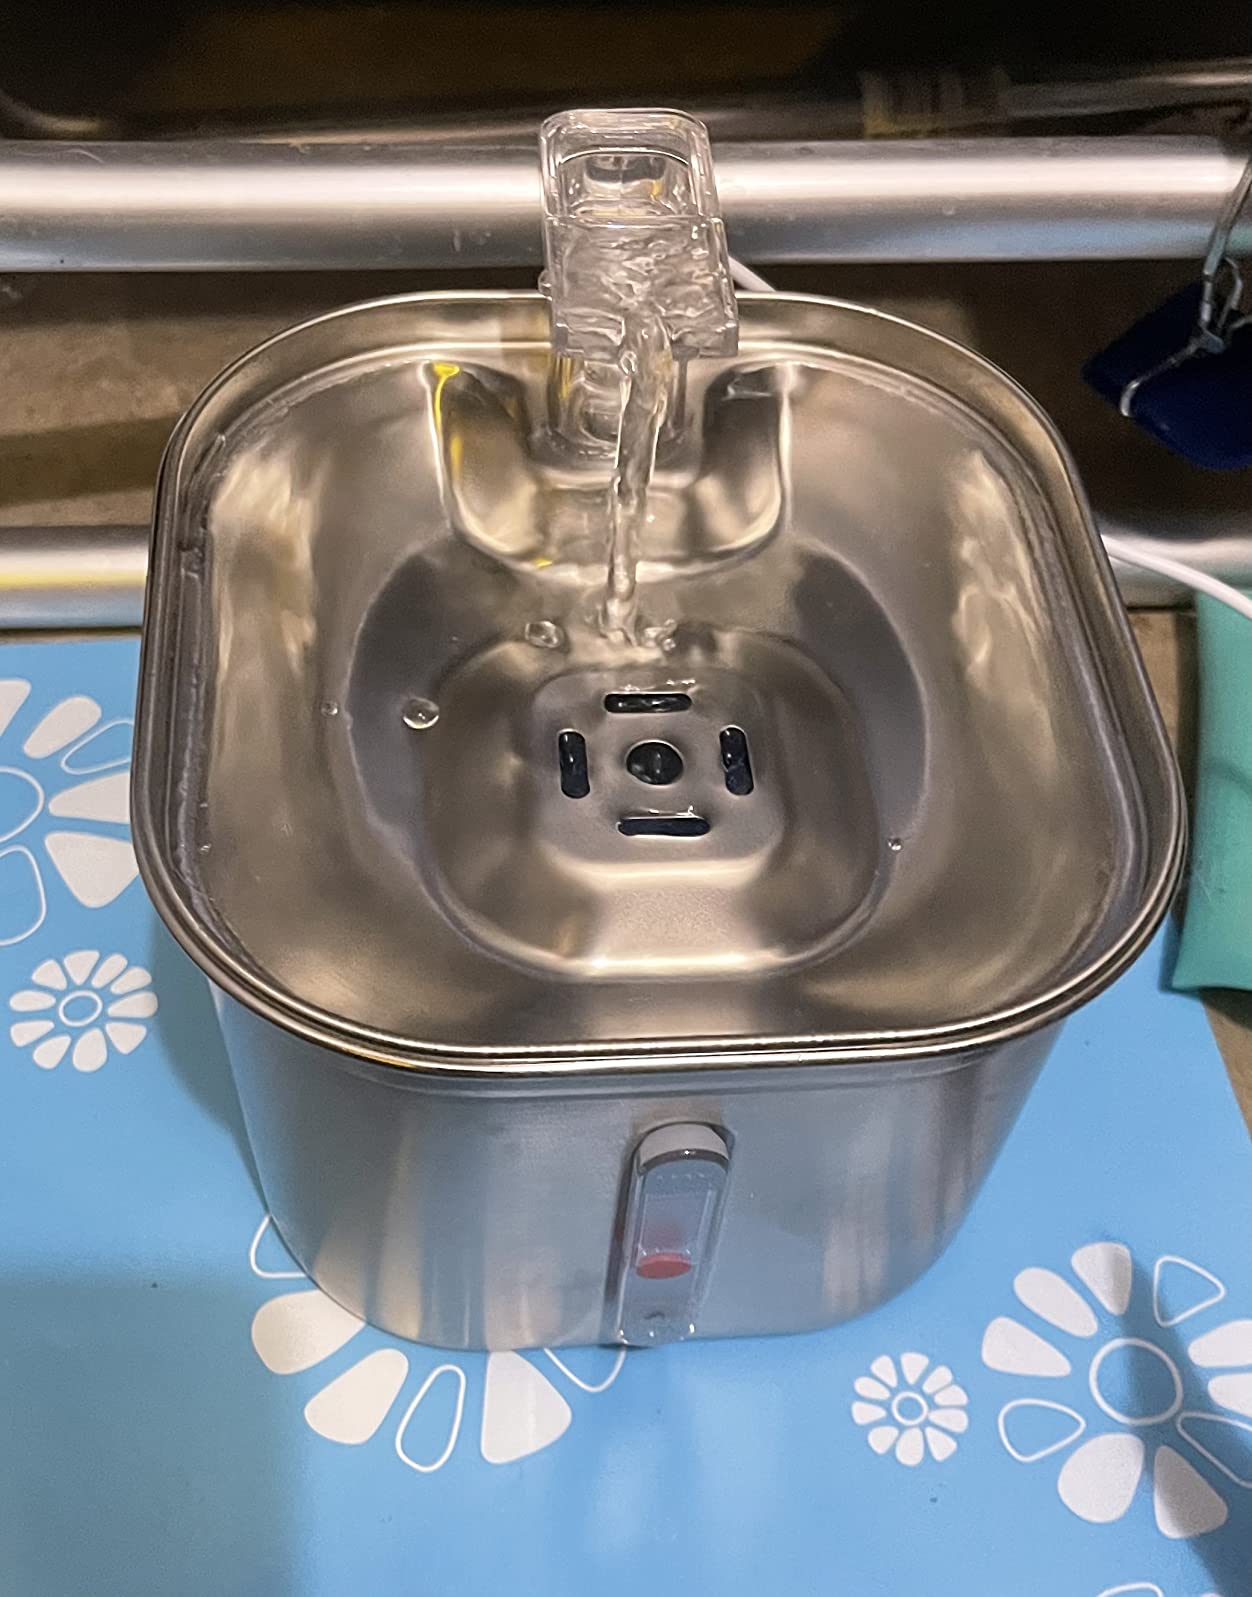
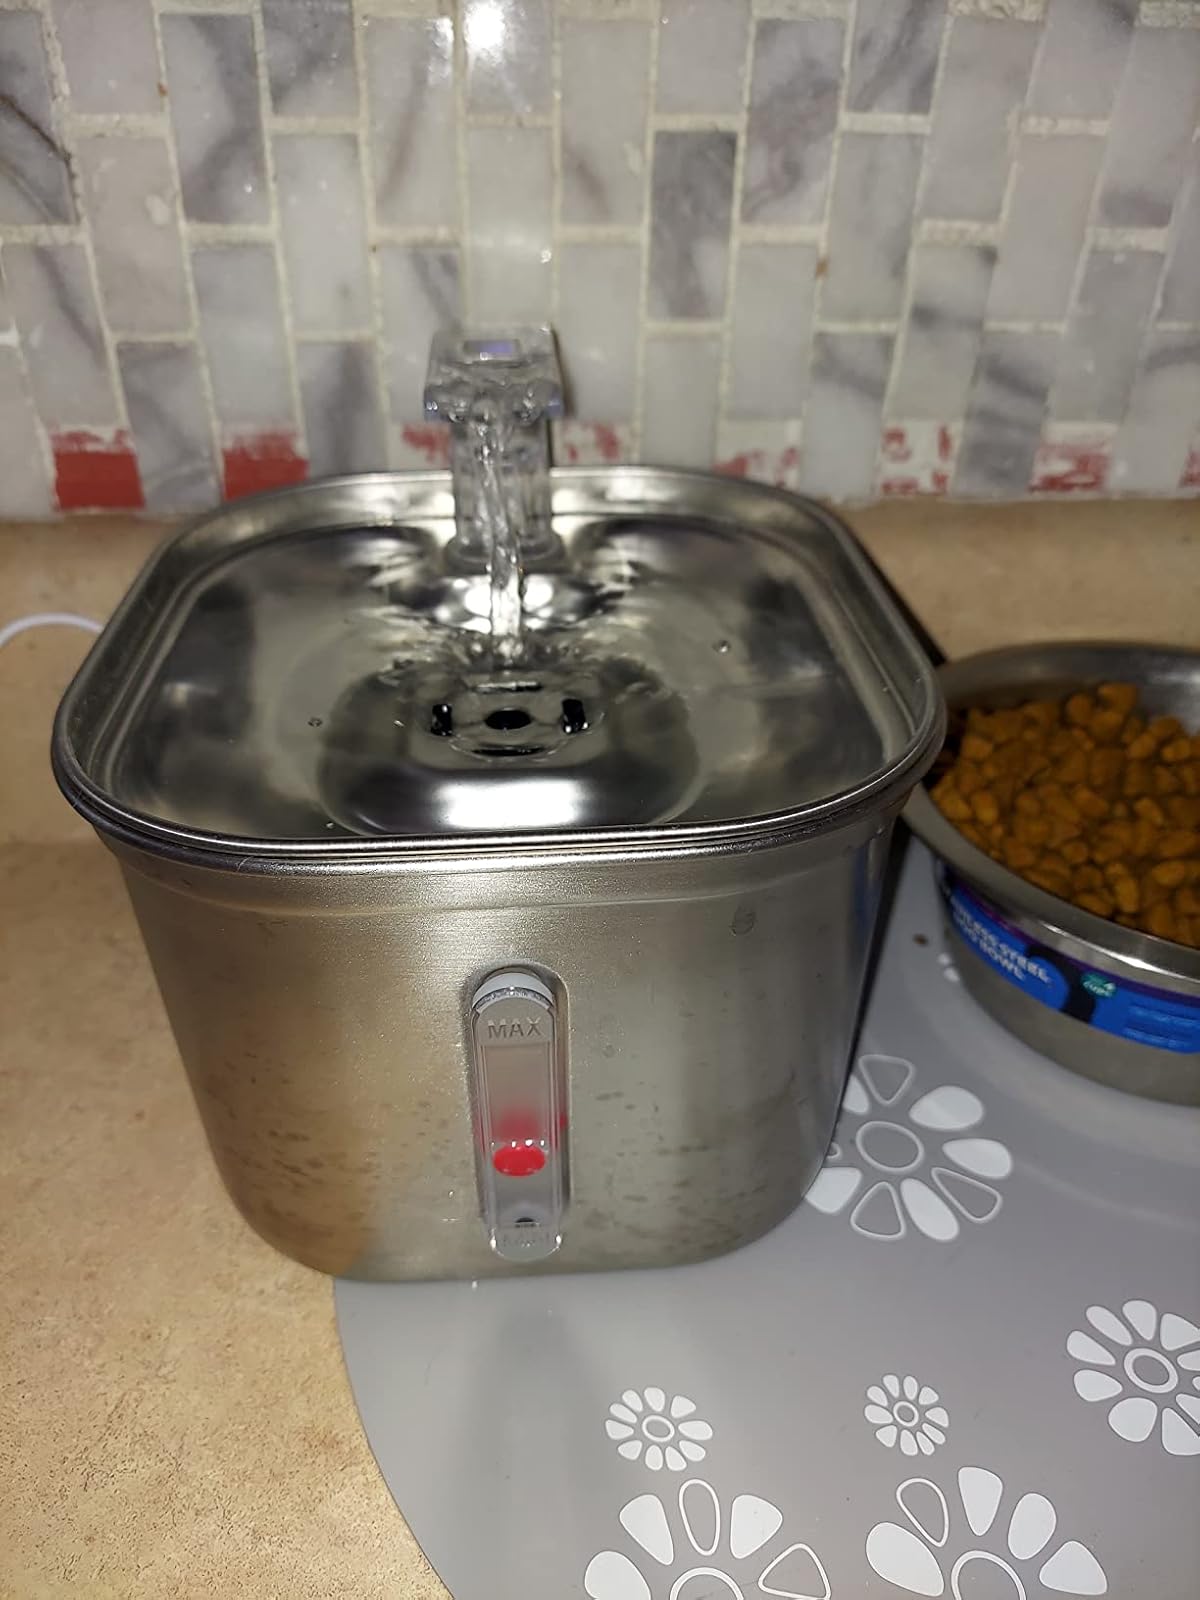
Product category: items_bowl
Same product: yes